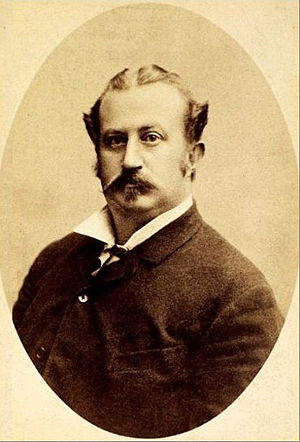
Alexander Kielland
"Alexander Lange Kielland var en af Norges mest kendte forfattere i det 19. århundrede. Sammen med Henrik Ibsen, Bjørnstjerne Bjørnson og Jonas Lie regnes han som en af ""de fire store"" norske forfattere i slutningen af århundredet.